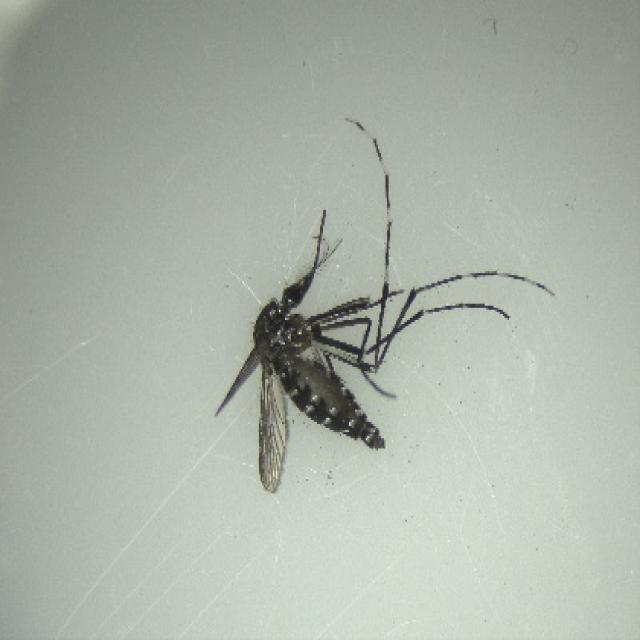
Species: aedes_albopictus